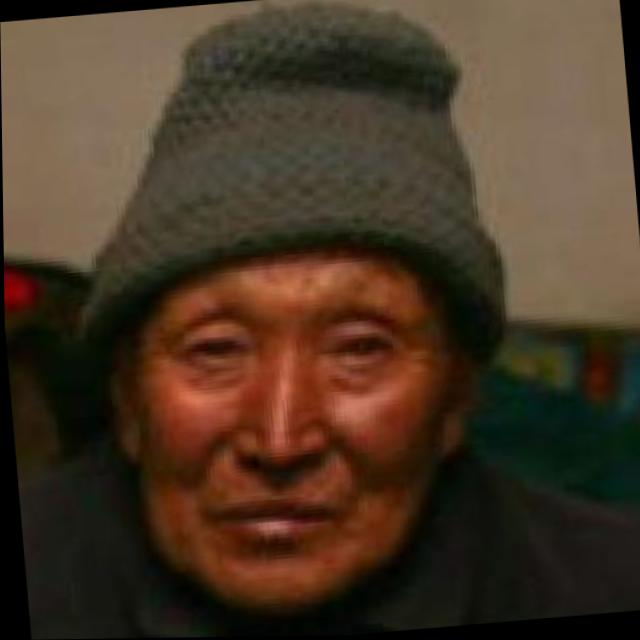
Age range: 65+